Yoervis Medina

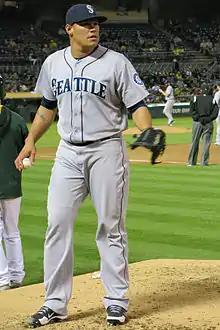
Medina with the Seattle Mariners

Yoervis José Medina (born July 27, 1988) is a Venezuelan professional baseball pitcher for the Draci Brno of the Czech Baseball Extraliga. He has previously played in Major League Baseball (MLB) for the Seattle Mariners and Chicago Cubs.